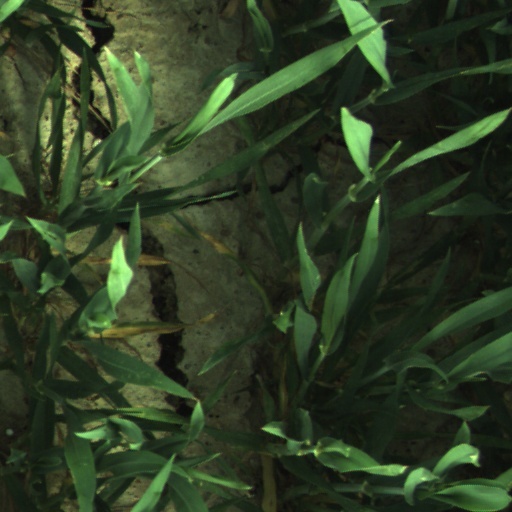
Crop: wheat